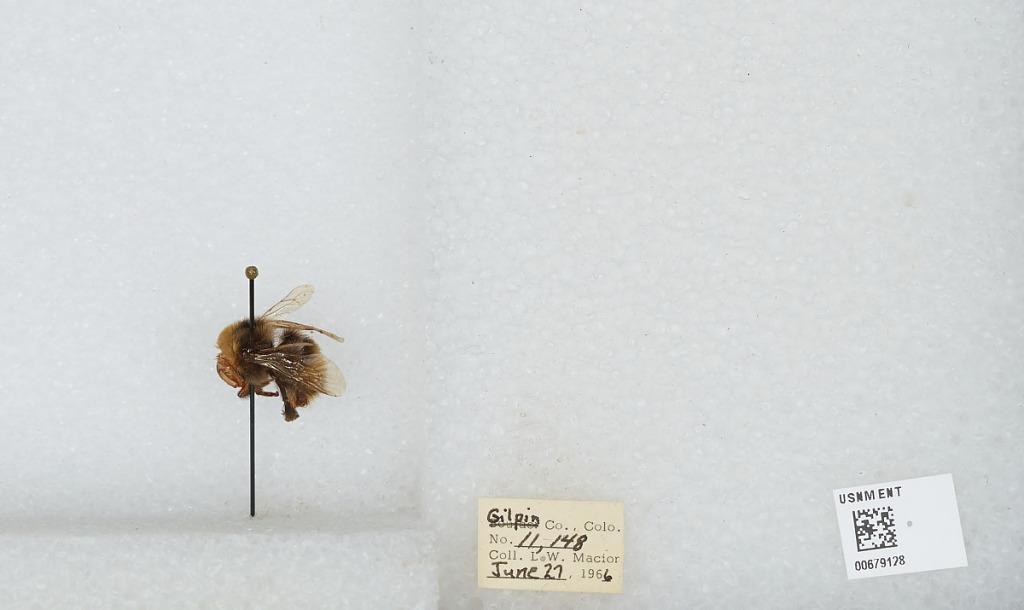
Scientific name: Bombus (Bombus) occidentalis Greene
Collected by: L. Macior
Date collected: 1966-6-27
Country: United States
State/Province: Colorado
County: Gilpin
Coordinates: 39.8908, -105.508